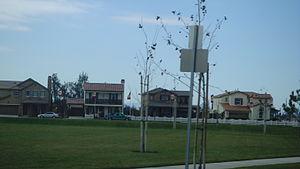
Oakdale est une municipalité du comté de Stanislaus, en Californie, aux États-Unis. Elle comptait 15 503 habitants au recensement de 2000. La ville a été fondée en 1871 lorsque se rencontrèrent les voies ferrées de Stockton & Visalia et de Copperopolis. La devise d'Oakdale est « Capitale cowboy du monde ».